Siege of Port Arthur

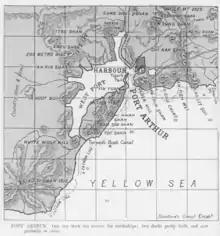
Map of Port Arthur

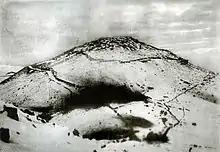
203 Meter Hill, December 14, 1904

Having failed to penetrate the Port Arthur fortifications by direct assault, Nogi now ordered sappers to construct trenches and tunnels under the Russian forts in order to explode mines to bring down the walls. By now, Nogi had also been reinforced by additional artillery and 16,000 more troops from Japan, which partially compensated for the casualties sustained in his first assaults. However, the major new development was the arrival of the first battery of huge siege howitzers, replacing those lost when the transport "Hitachi Maru", loaded with a battalion of the First Reserve Regiment of the Guards, was sunk by Russian cruisers on June 15, 1904. The massive 11-inch howitzers could throw a 227-kilogram (500.4-pound) shell over , and Nogi at last had the firepower necessary to make a serious attempt against the Russian fortifications. The huge shells were nicknamed "roaring trains" by the Russian troops (for the sound they made just before impact), and during the guns' period at Port Arthur over 35,000 of these shells were fired. The Armstrong howitzers had originally been installed in shore batteries in forts overlooking Tokyo Bay and Osaka Bay, and had been intended for anti-ship operations.